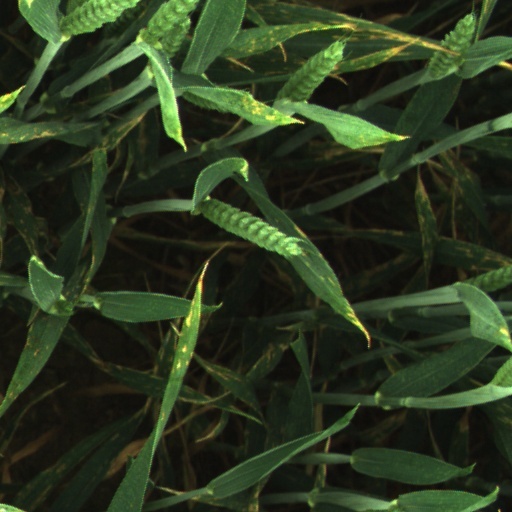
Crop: wheat